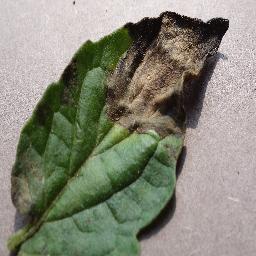
Label: Tomato___Late_blight